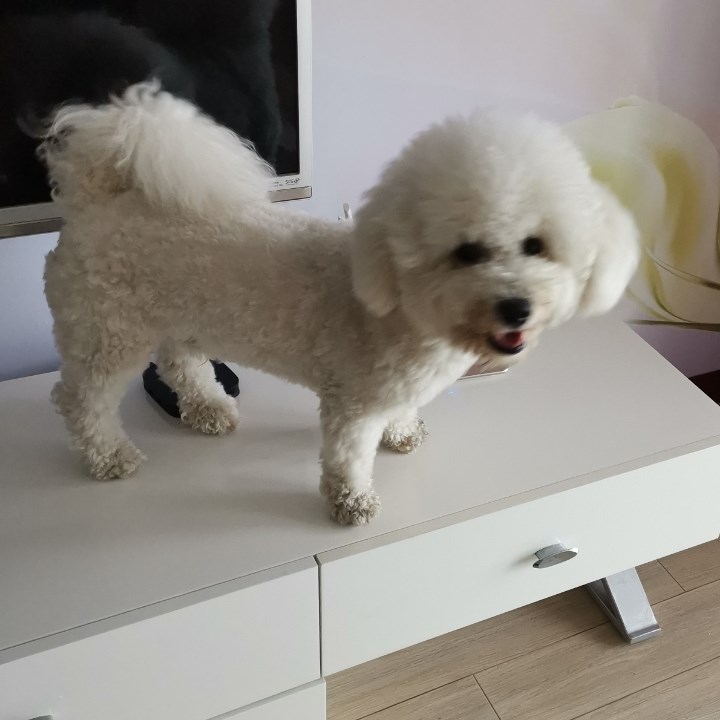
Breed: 3083-n000117-Bichon_Frise